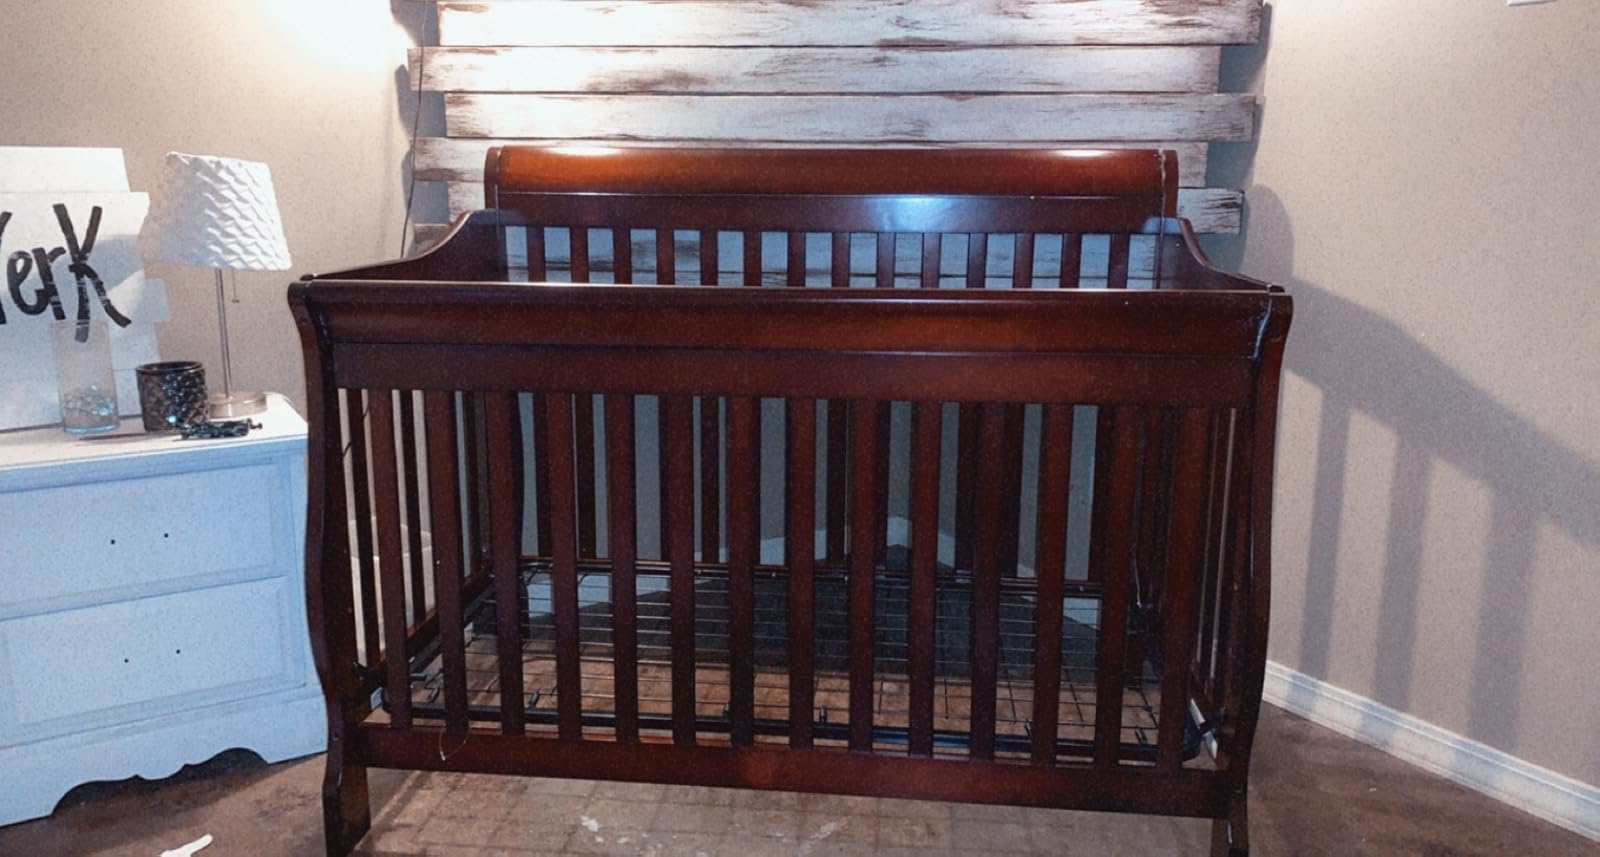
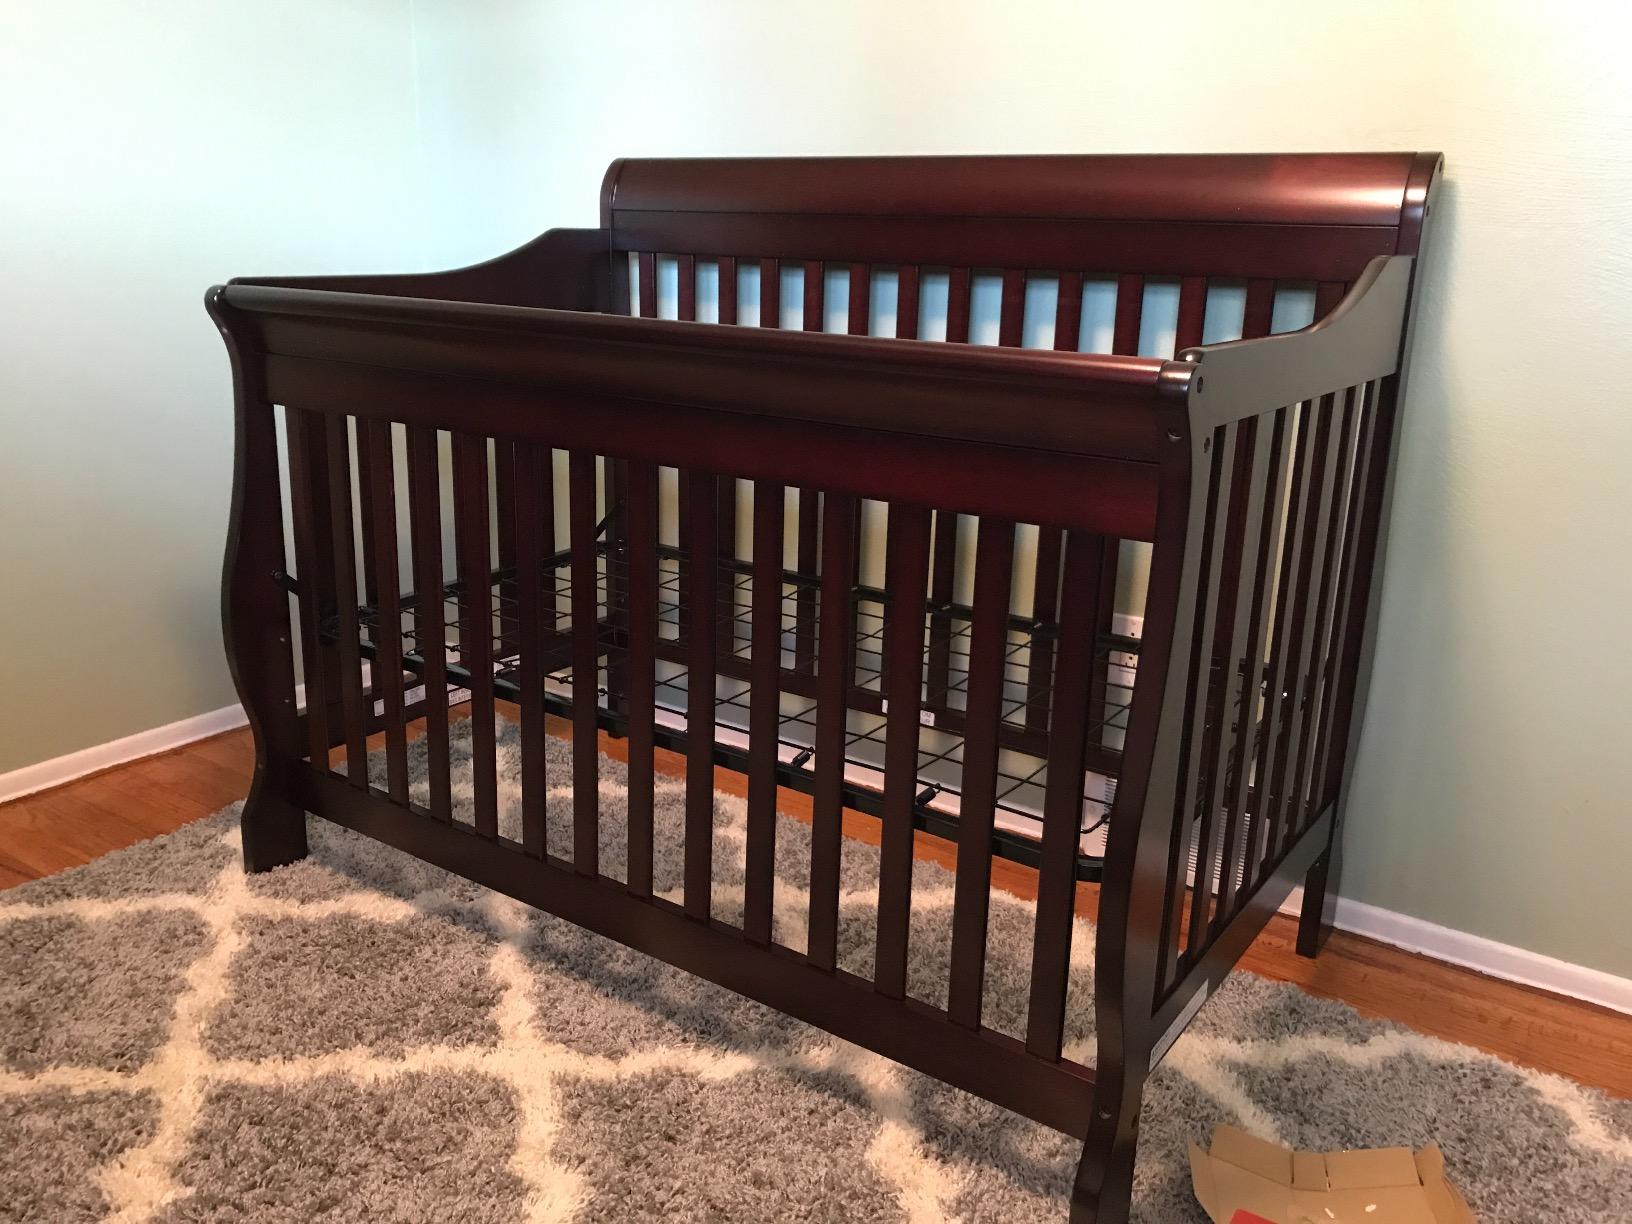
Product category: products_crib
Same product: yes